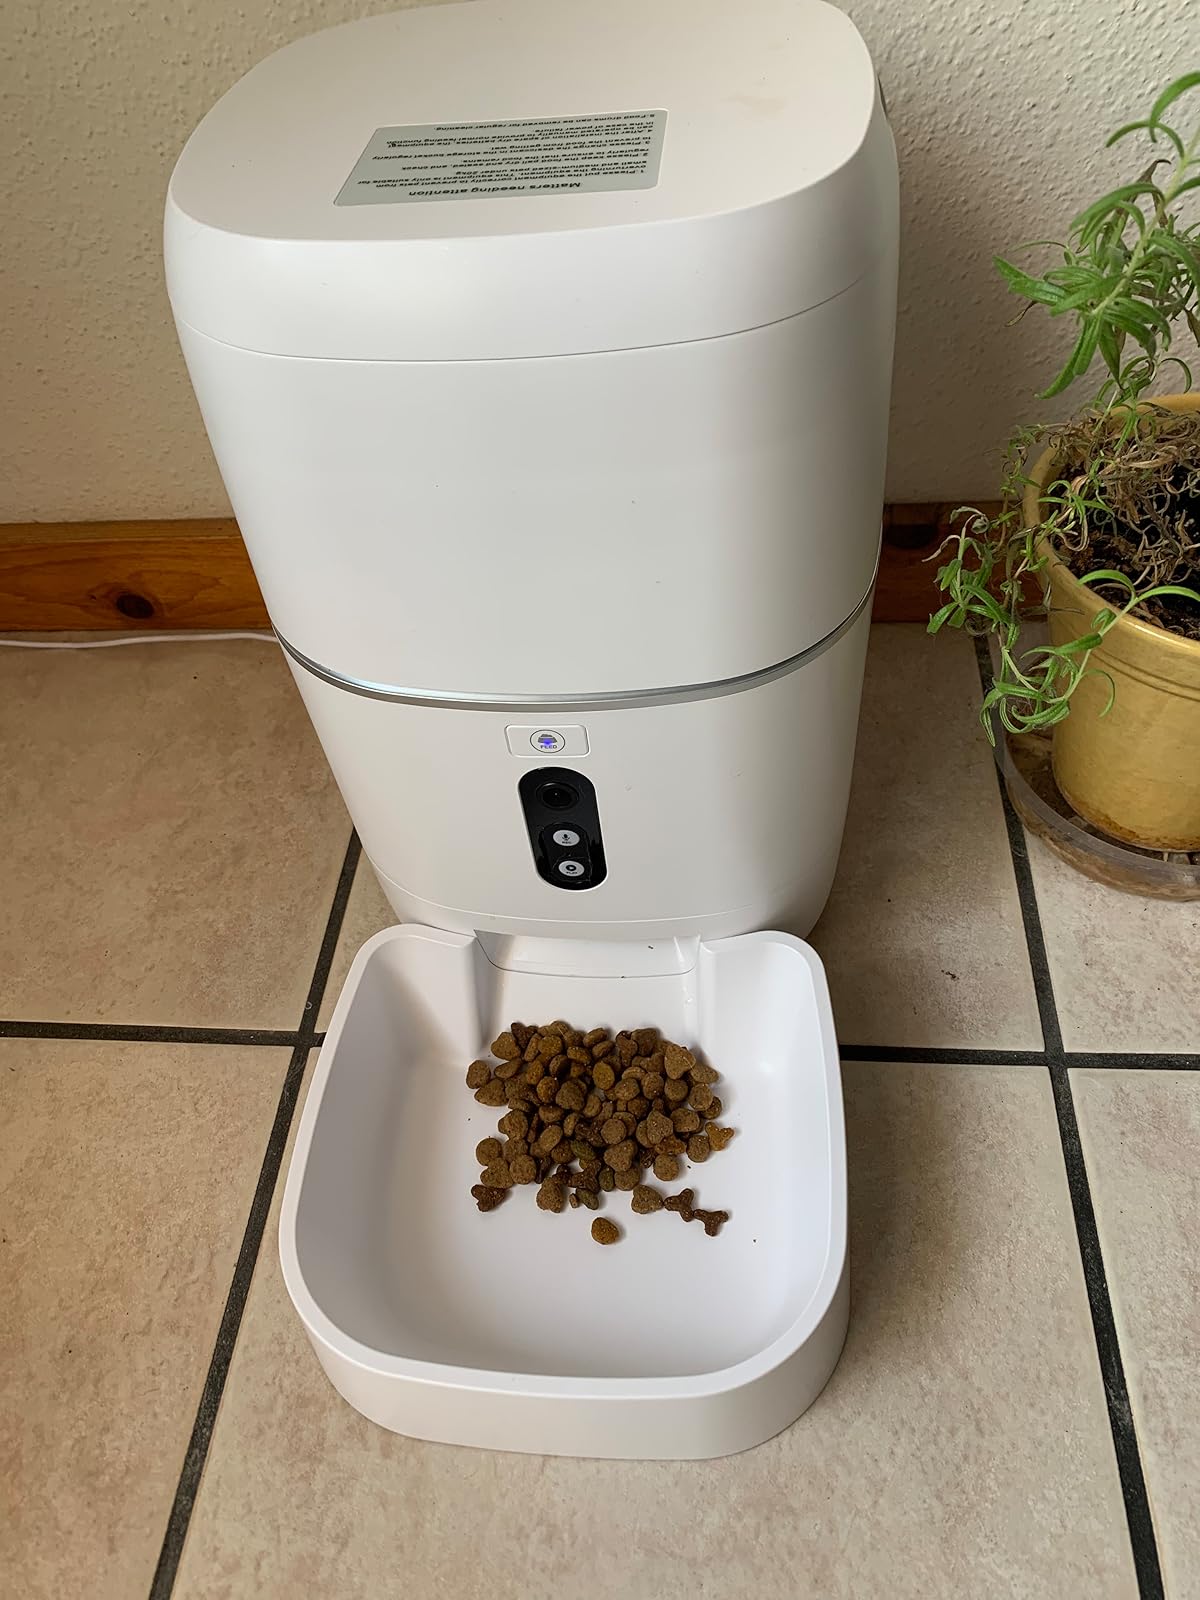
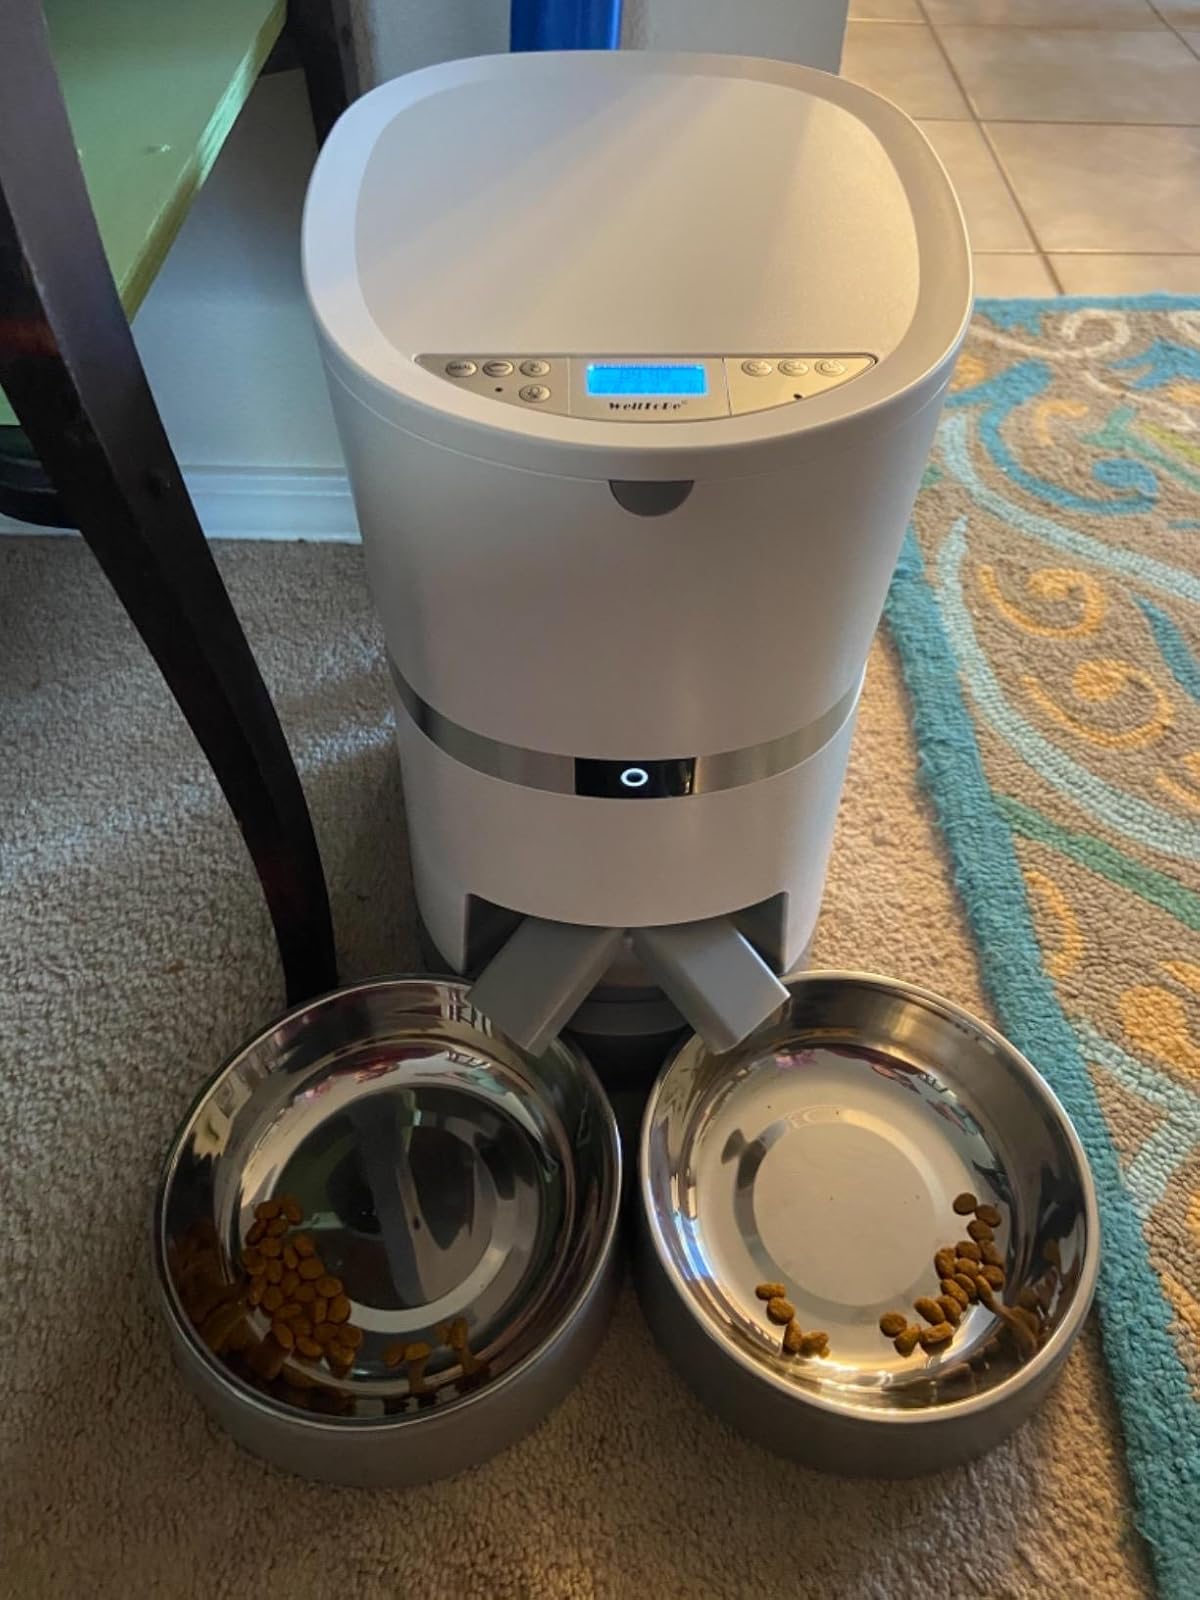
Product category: items_feeder
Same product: no